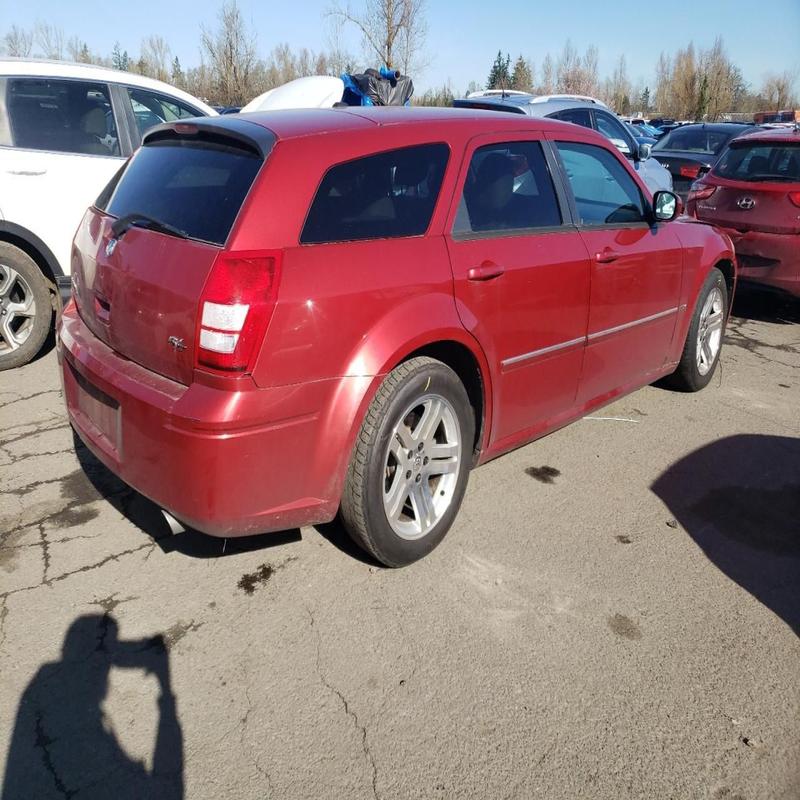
Aucun dommage détecté.
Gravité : aucun